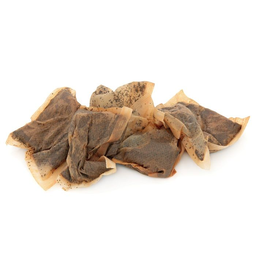
Label: trash